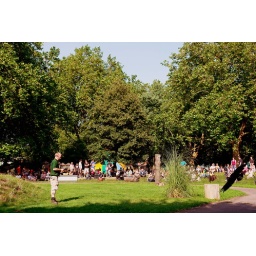
It was hard taking pictures of these predatory birds flying in action.